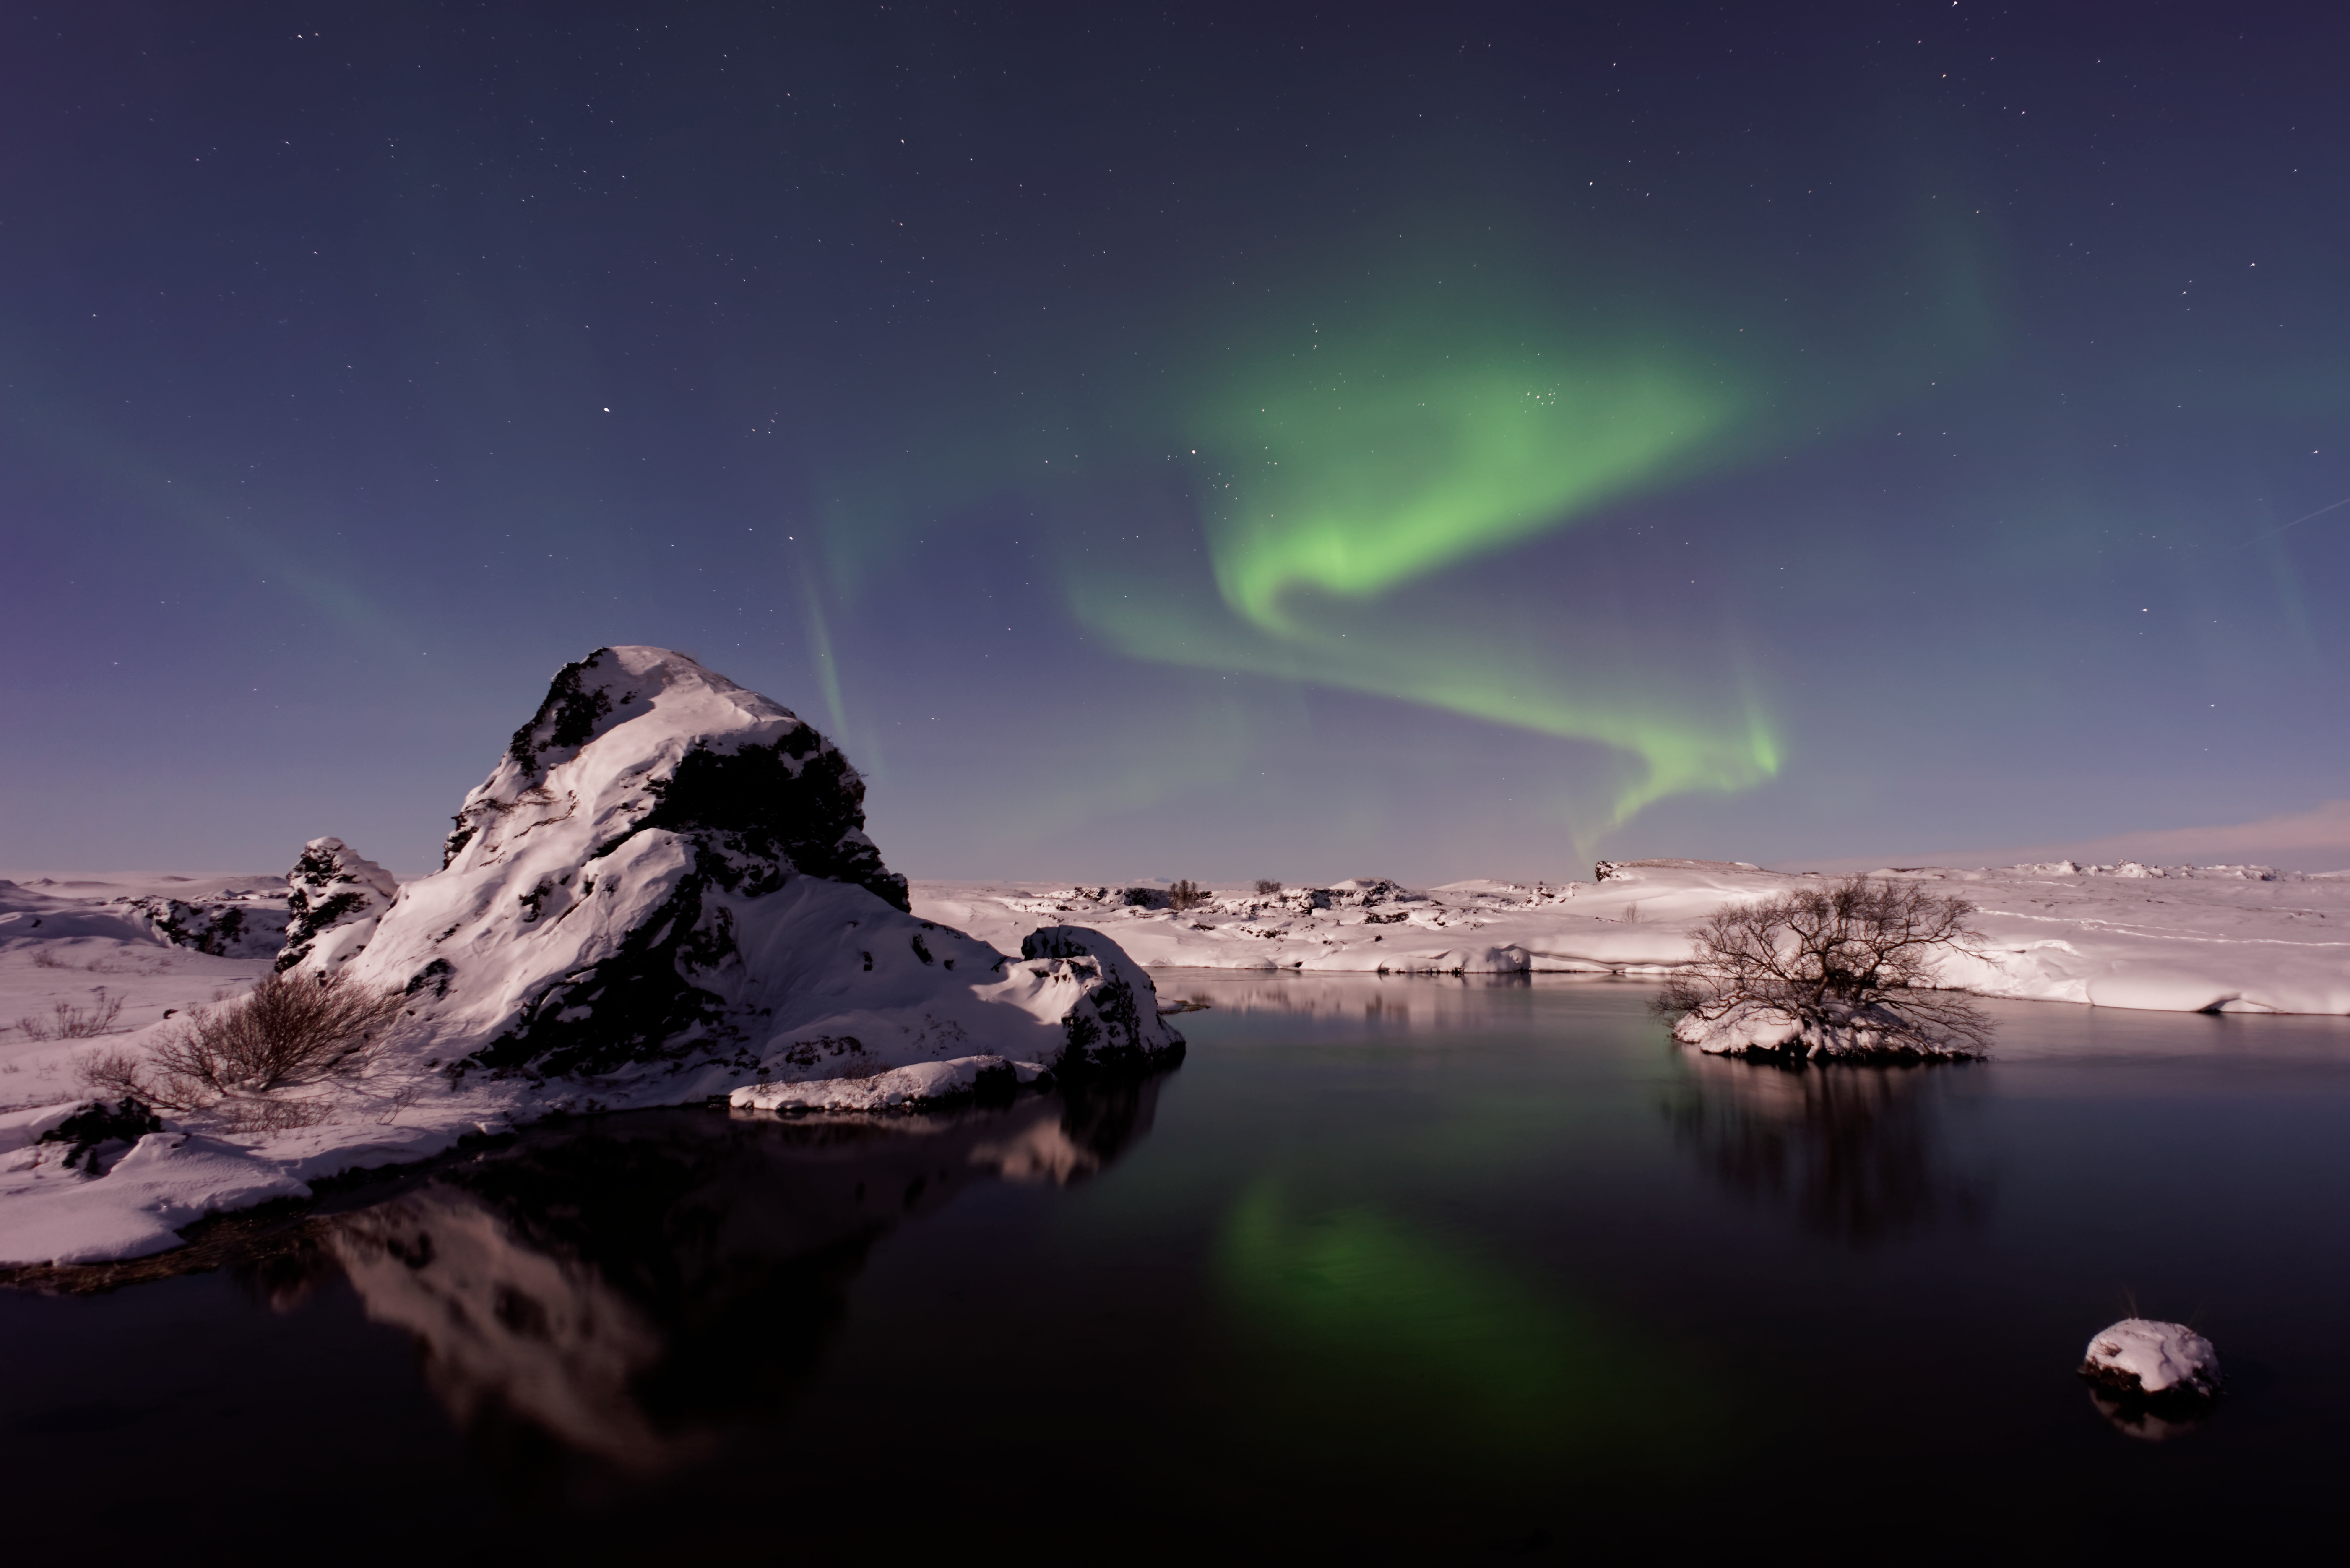
snow, night, lake, atmosphere, reflection, iceland, northern light, aurora, aurora boreali, computer wallpaper